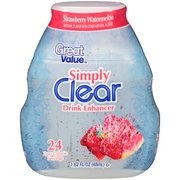
Item Name: Great Value Simply Clear Strawberry Watermelon Liquid Drink Enhancer, 1.62 fl oz(Pack of 4)
Value: 6.48
Unit: Fl Oz

Price: 2.48